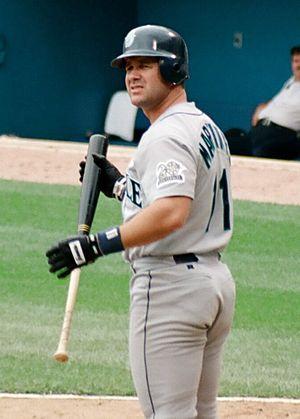
Le Prix Edgar Martínez est une récompense décernée annuellement depuis 1973 par la Ligue américaine de baseball au meilleur frappeur désigné de la saison.
Les Séries de divisions de la Ligue américaine de baseball 1995 faisaient partie de la première ronde de séries éliminatoires dans les Ligues majeures de baseball, devant mener à la Série mondiale.
Les Séries de divisions de la Ligue américaine de baseball 1997 font partie des séries éliminatoires de la Ligue majeure de baseball. Ce tour éliminatoire est constitué de deux séries jouées au meilleur de cinq parties par quatre clubs de la Ligue américaine de baseball, l'une des deux composantes des Ligues majeures de baseball.
Edgar Martínez est un joueur de baseball américain d'origine portoricaine. Ancien joueur étoile des Mariners de Seattle de la Ligue majeure de baseball, il est depuis le 20 juin 2015 l'instructeur des frappeurs de l'équipe.